Elmwood (Sault Ste. Marie, Michigan)

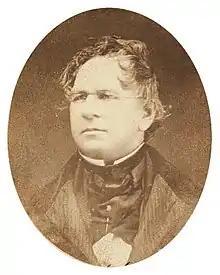
Henry Rowe Schoolcraft, 1855

Henry Rowe Schoolcraft (March 28, 1793 - Dec. 10, 1864) was a notable author, explorer, and Native American culture expert. Schoolcraft was born on March 28, 1793, in Albany County, New York. In 1817, he participated in a mineralogical trip through what is now Missouri and Arkansas, and in 1820 he was the topographer on an expedition through the upper Mississippi River and Lake Superior regions. After publishing an 1821 book on his travels, Schoolcraft was appointed in 1822 as US Indian agent at Sault Ste. Marie. There, Schoolcraft accepted an invitation from John Johnston to stay at his house. In 1823, Schoolcraft married Jane Johnston Schoolcraft, daughter of Johnston and his wife "Ozhaguscodaywayquay", herself the daughter of Ojibwe war chief "Waubojeeg", After their marriage, the couple continued to live in the Johnston house. The Schoolcrafts had four children: William (1824), who died young, a stillborn daughter in 1825, Janee in 1826 and John in 1829.